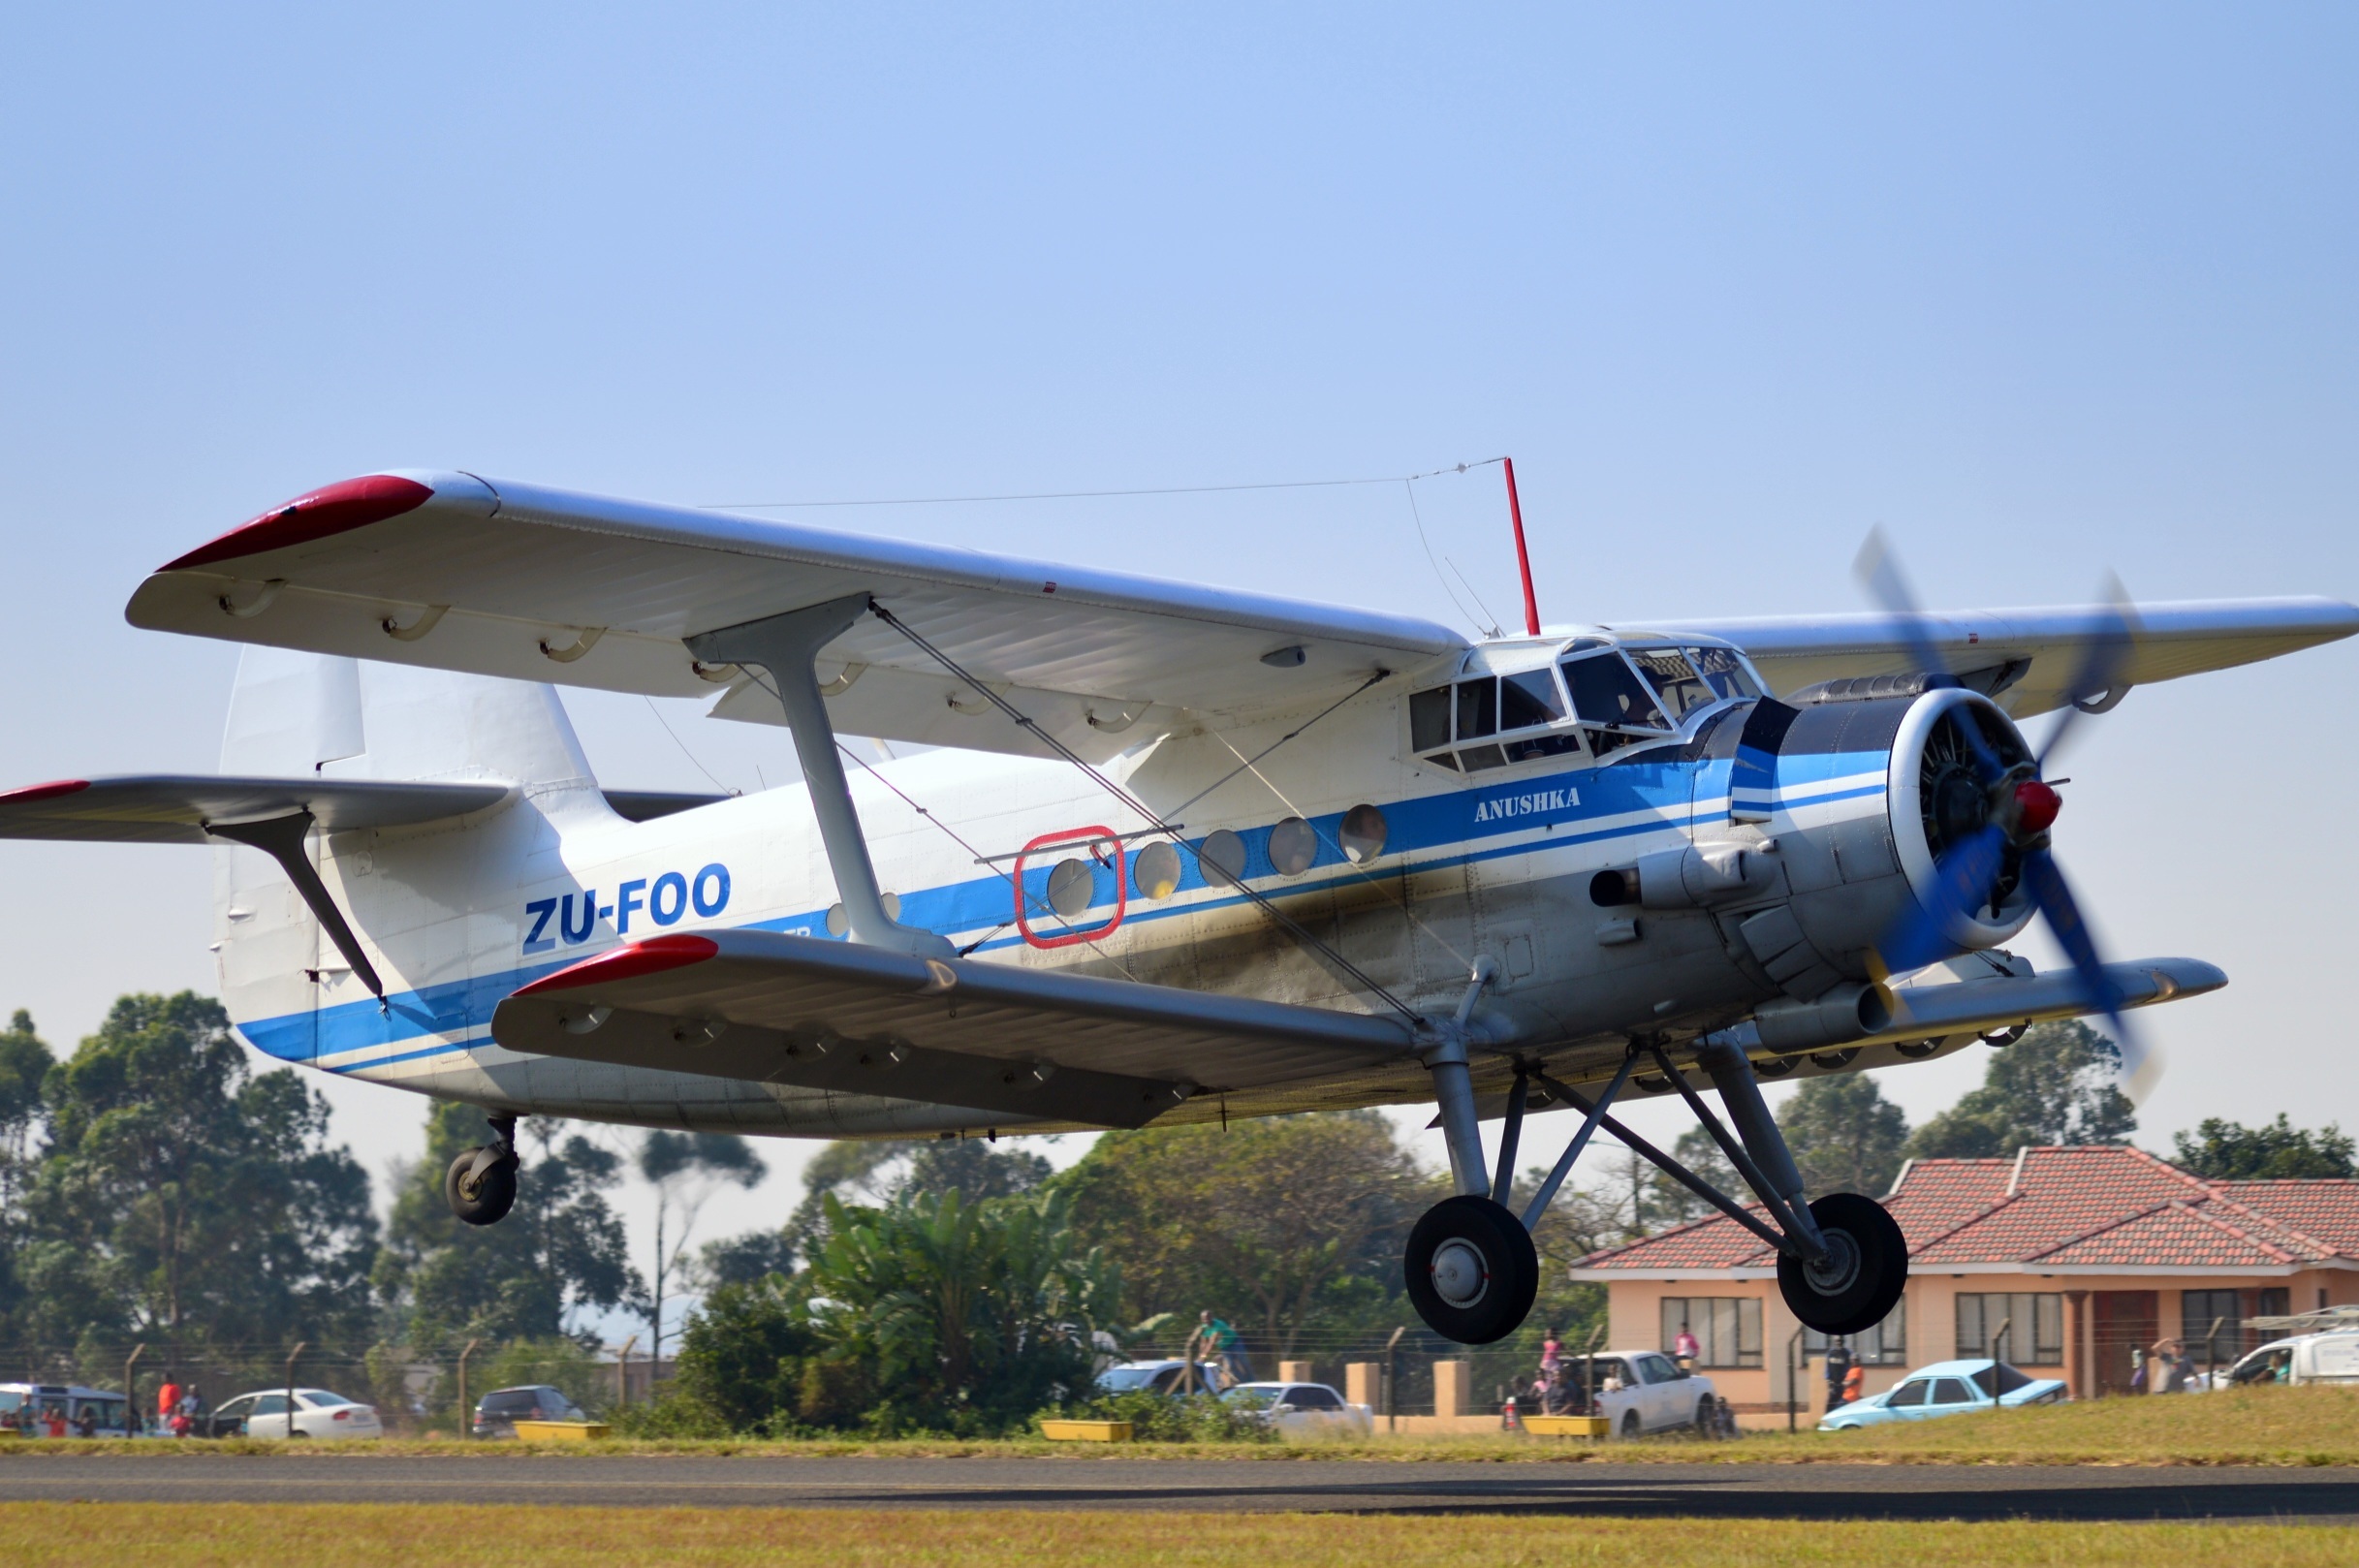
airplane, aircraft, vehicle, aviation, flight, russia, biplane, light aircraft, atmosphere of earth, aircraft engine, propeller driven aircraft, cessna 185, antonov an 2, beechcraft model 18, antanov an 2, anuschka